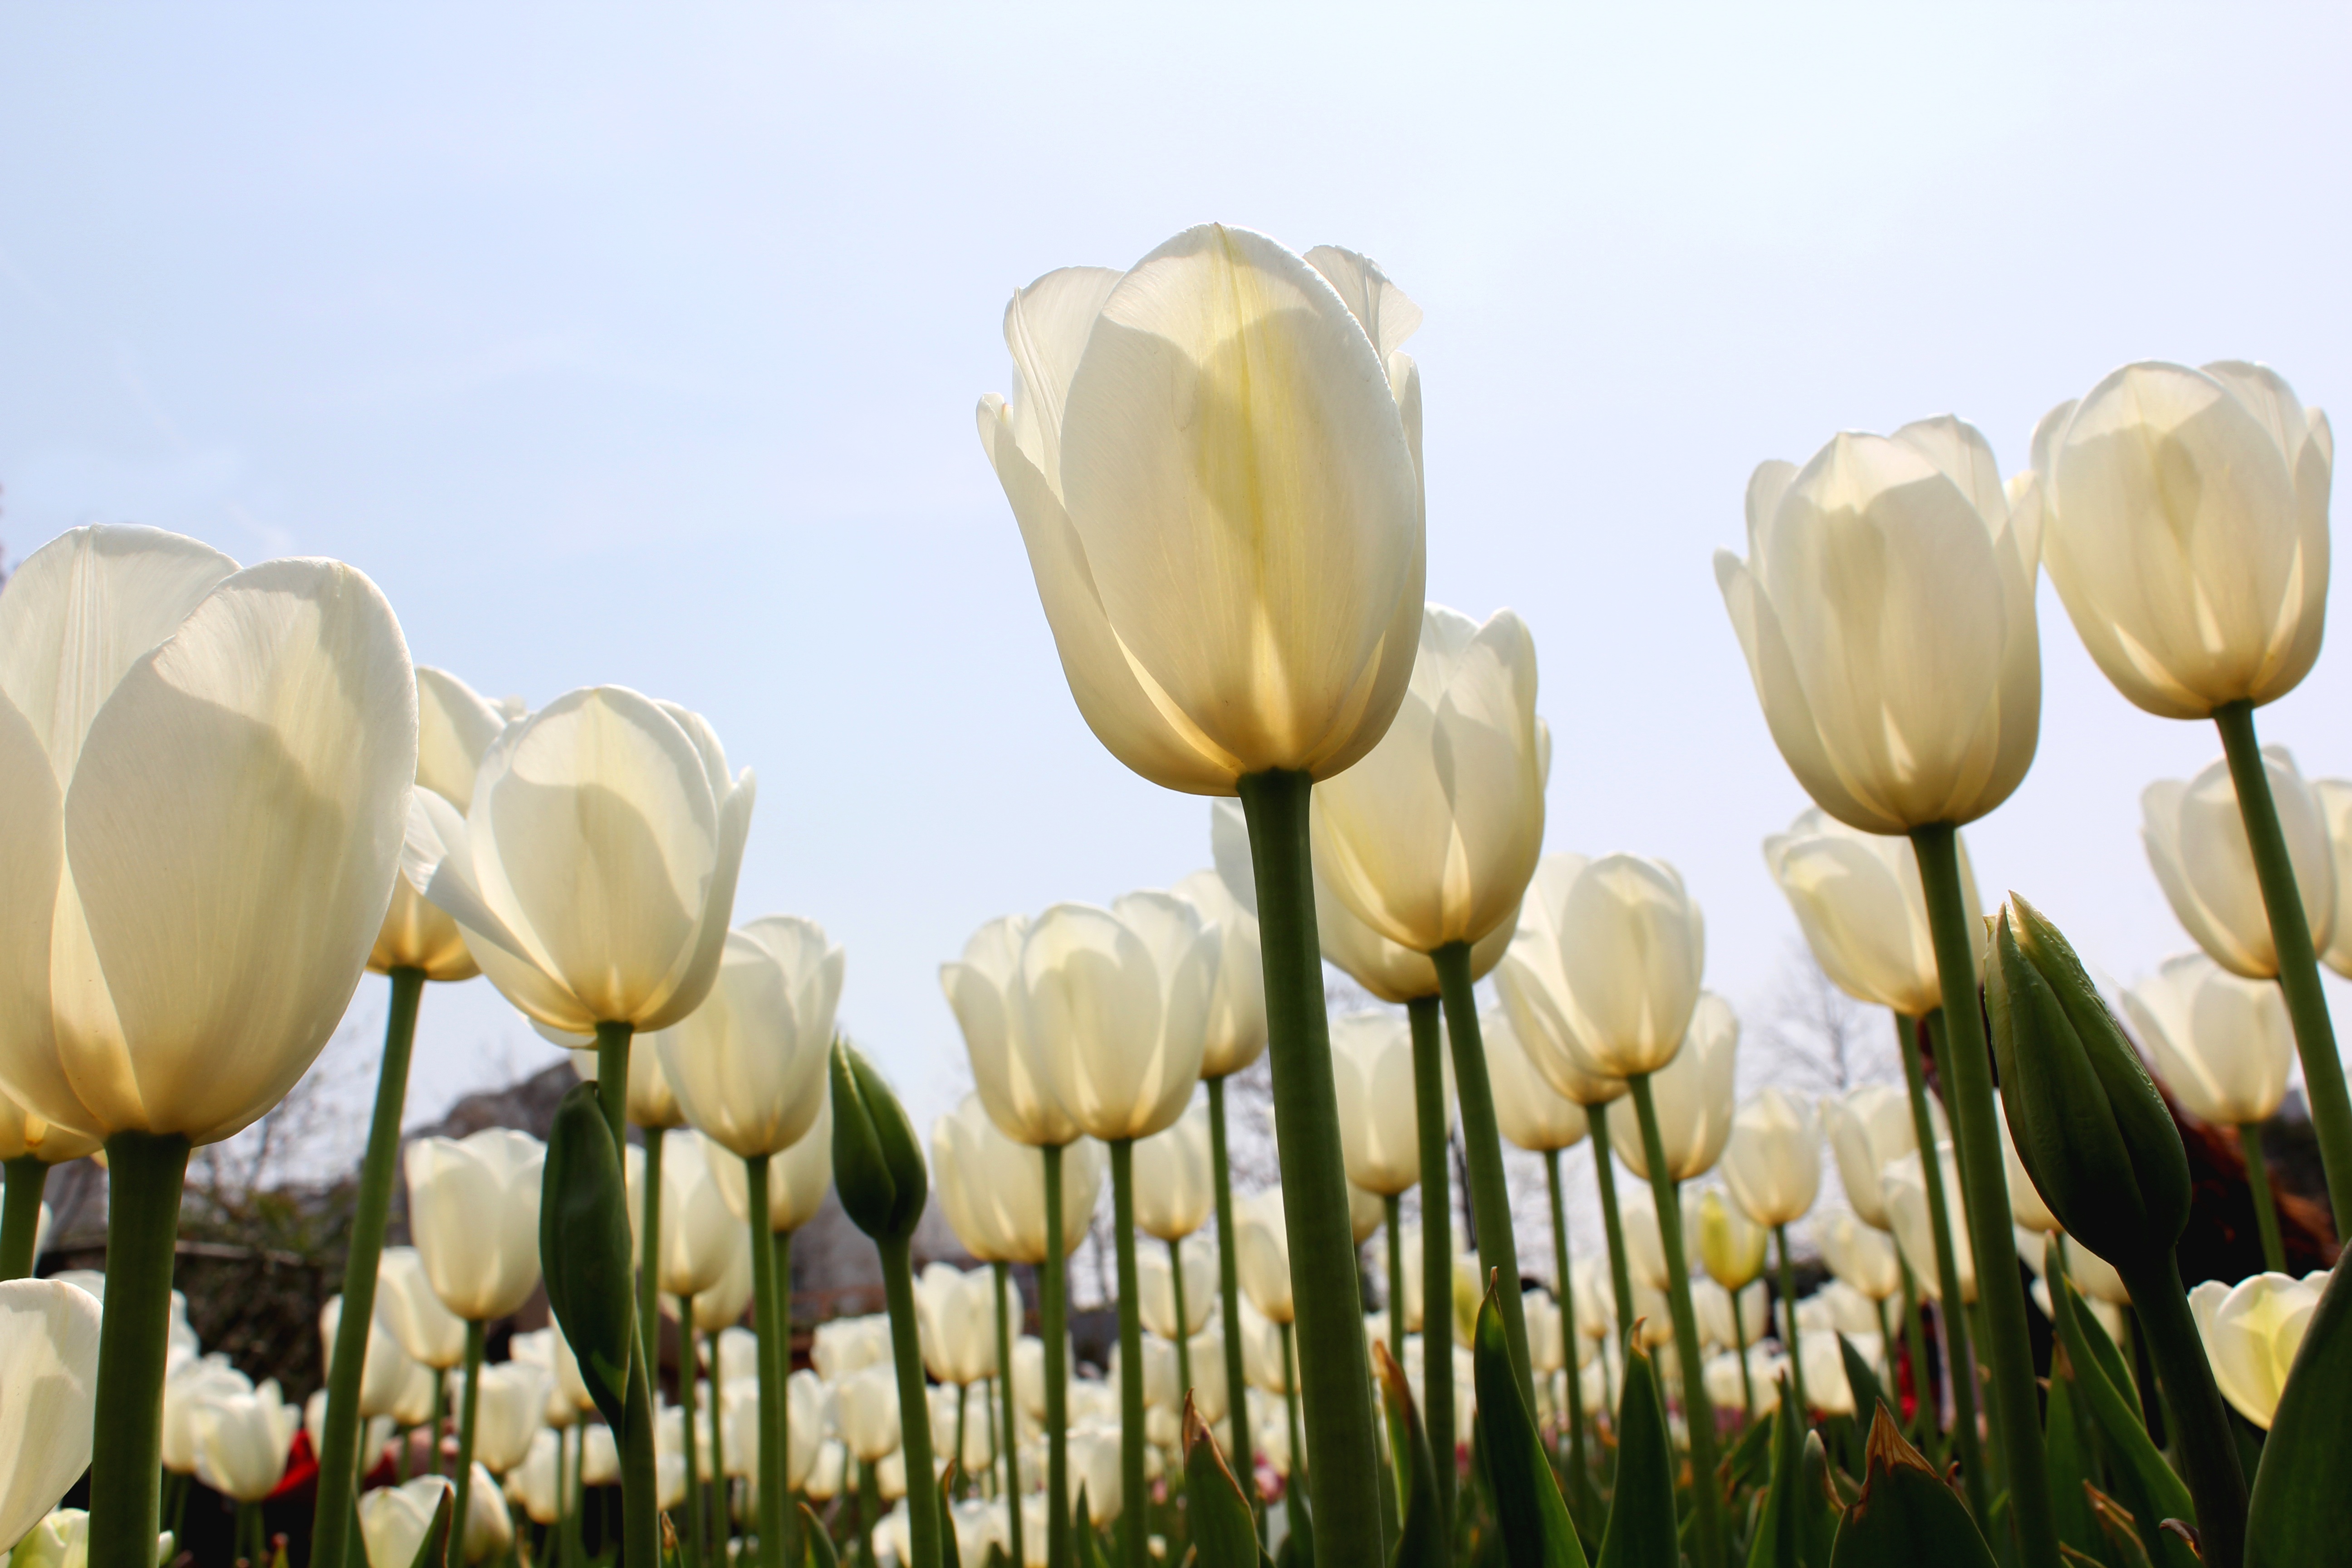
plant, white, flower, petal, tulip, yellow, flowering plant, sea of flowers, lily family, land plant